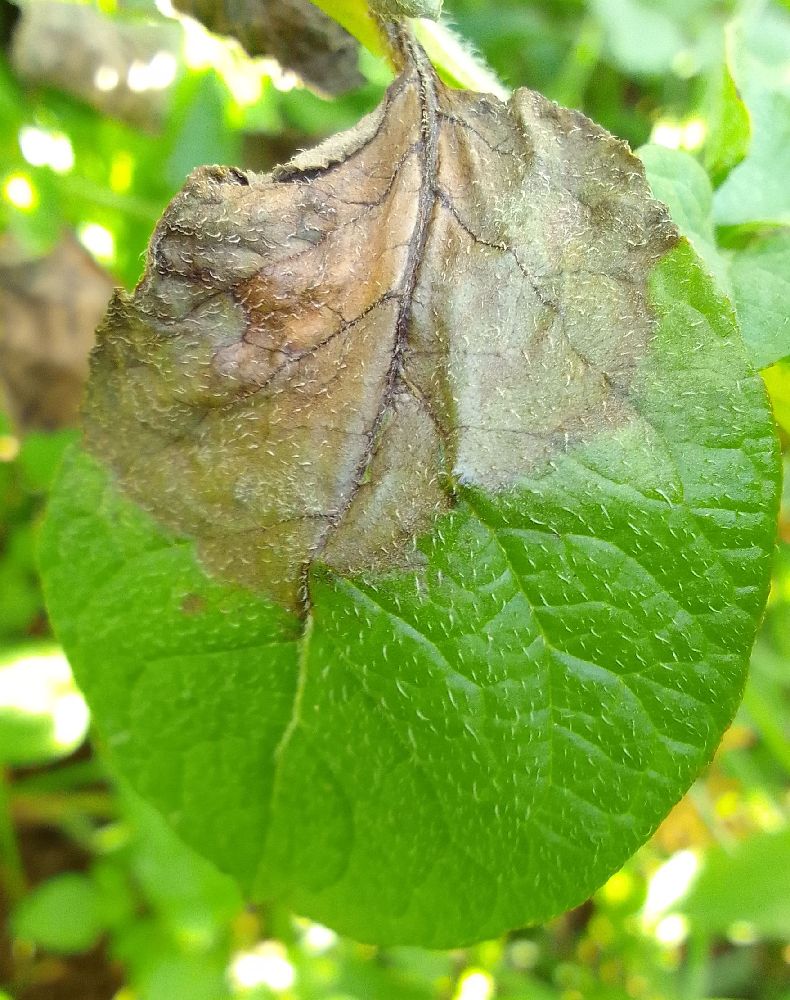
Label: Late blight